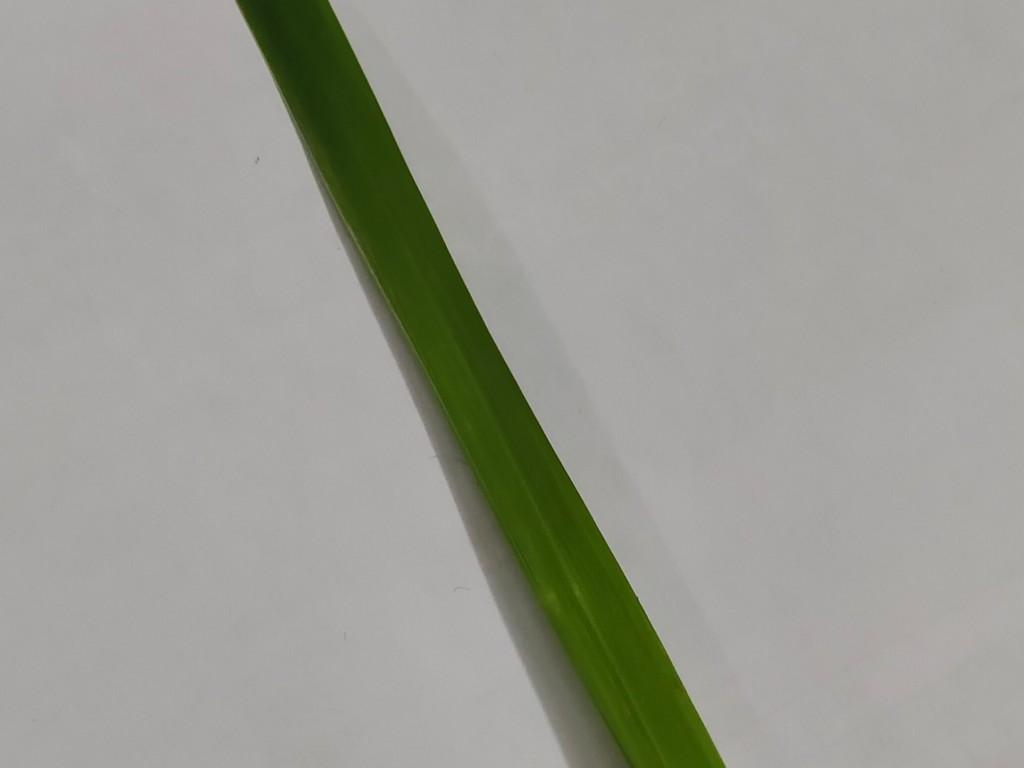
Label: Healthy